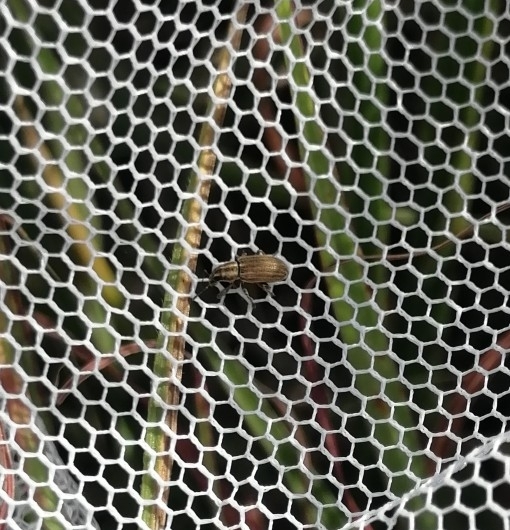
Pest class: pea_leaf_weevil